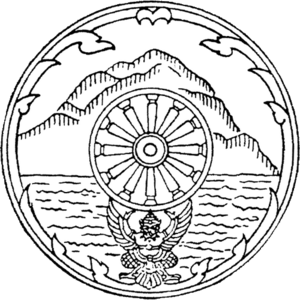
Le Dharmachakra, la « Roue du Dharma » ou « Roue de la Loi », est un symbole représentant la doctrine bouddhiste et la diffusion de l'enseignement du Bouddha sur le chemin de l'éveil, depuis le début de la période du bouddhisme indien. C'est un des huit symboles auspicieux.